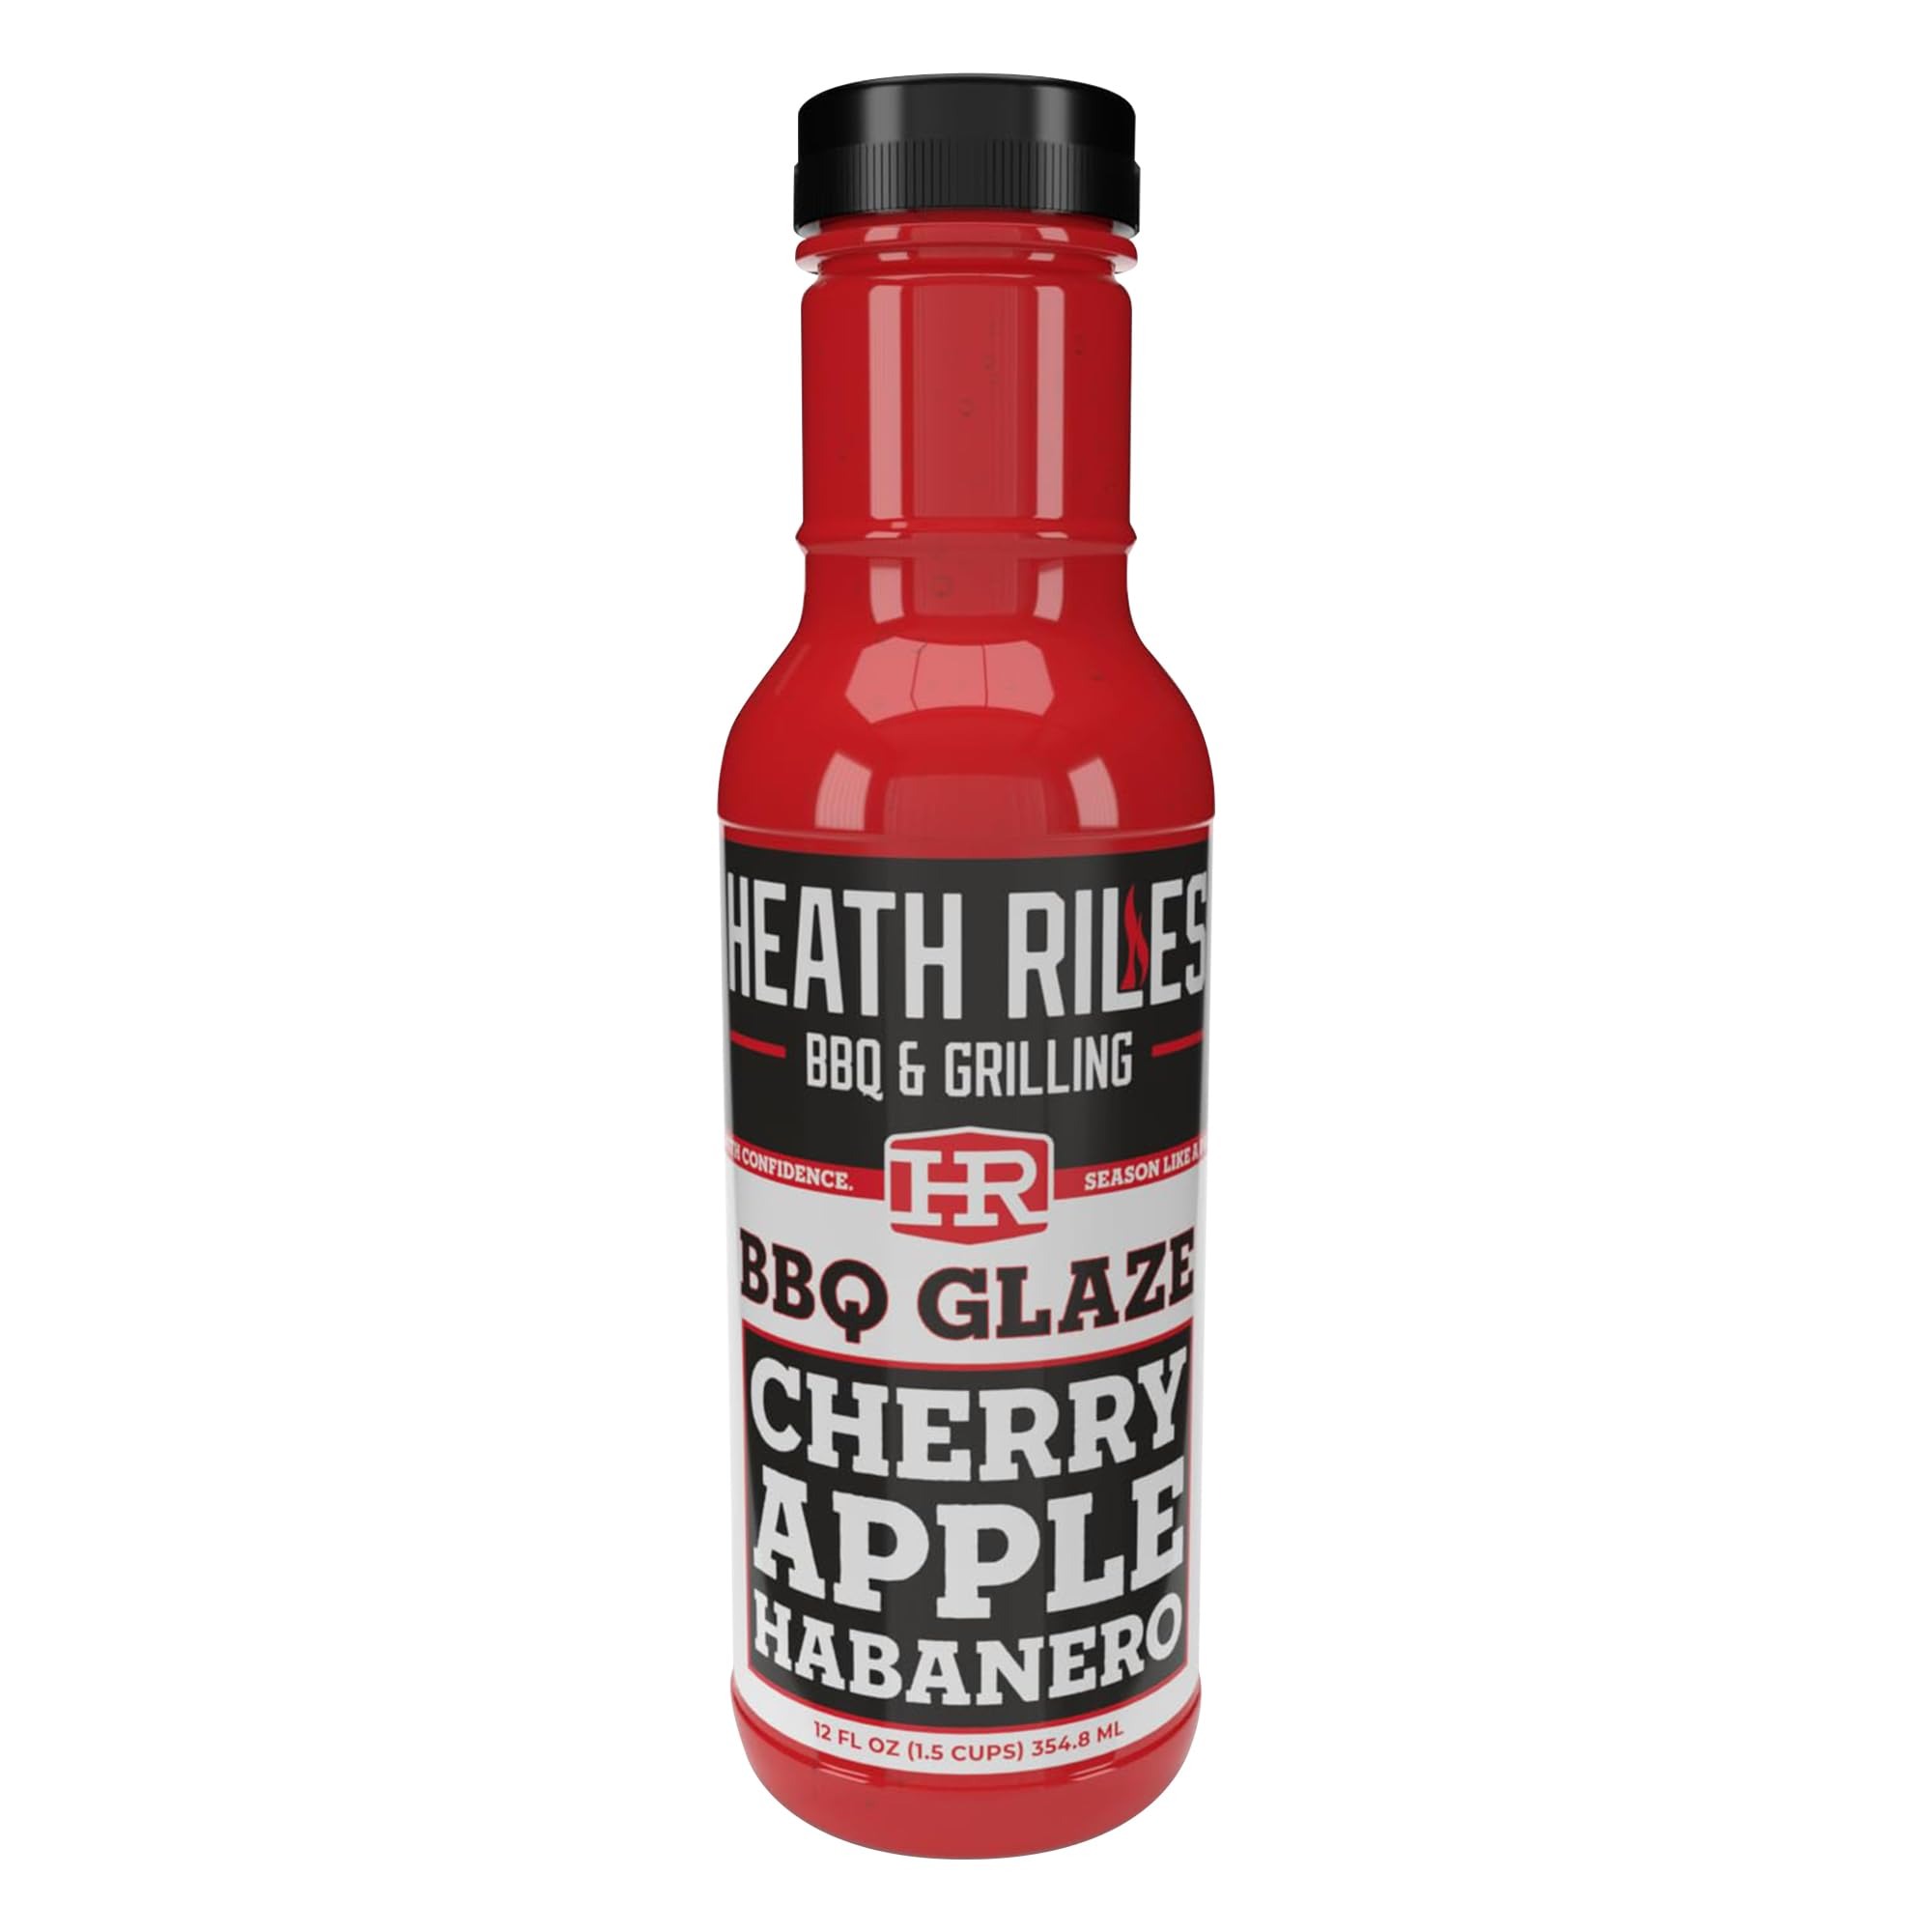
Item Name: Heath Riles Cherry Apple Habanero BBQ Glaze
Bullet Point 1: Crafted with premium cherry flavor, apple juice concentrate, sugar, and habanero pepper mash, this glaze offers a distinctive fruit-forward touch. After refining this flavor for over 6 years, I'm excited to share it with you.
Bullet Point 2: Enjoy it straight from the bottle for a bold flavor, blend it with BBQ sauce for a sleek finish, or use it on your ribs or pork butt to become the Grand Champion of your backyard.
Bullet Point 3: Discover flavor with Heath Riles' BBQ Glazes. Perfect for enthusiasts and grill masters alike, our glazes elevate your barbecue experience.
Bullet Point 4: Crafted with you in mind, each glaze adds a burst of deliciousness to your favorite meats. Transform your grilling endeavors into culinary masterpieces with the perfect blend of sweet and spicy.
Product Description: Heath Riles Cherry Apple Habanero BBQ Glaze
Value: 12.0
Unit: Fl Oz

Price: 28.41